Falcon (comics)

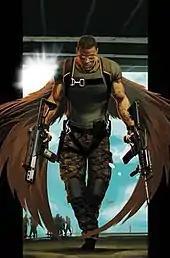
The Ultimate Marvel version of Falcon on the cover of "" #7 (April 2012). Art by Kaare Andrews.

An alternate universe variant of Sam Wilson / Falcon from Earth-1610 appears in the Ultimate Marvel universe. This version is an agent of S.H.I.E.L.D. whose wings are controlled via nanotechnology and can self-repair and hack into machines.